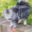
Label: cat